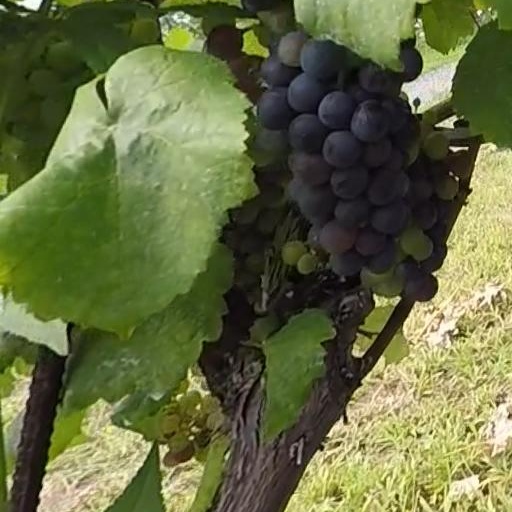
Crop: grape